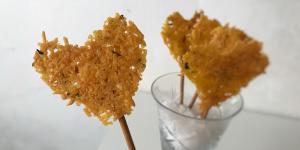
piruletas de queso